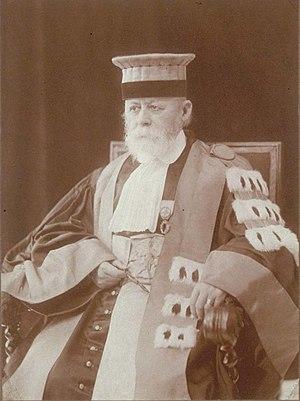
Le doyen Paul Lobstein en toge universitaire. Portrait de Mathias Gerschel (1921), «
Paul Lobstein, né le 28 juillet 1850 à Épinal et mort le 13 avril 1922 à Strasbourg, est un théologien et dogmaticien français, professeur et doyen de la faculté de théologie protestante de Strasbourg. Il est l'auteur de nombreux ouvrages dont un essai théologique de référence, Essai d'une introduction à la dogmatique protestante.